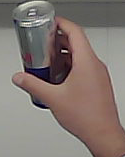
Product: redbull_energydrink